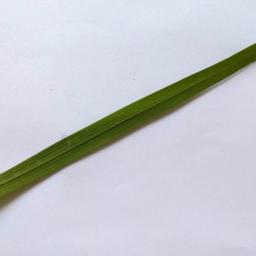
Label: Rice___Healthy